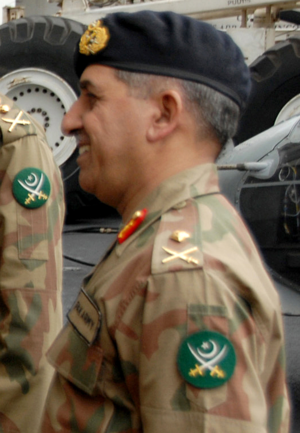
Le Lieutenant général Ahmed Shuja Pasha est un militaire pakistanais trois étoiles, directeur général de l'Inter-Services Intelligence, principale branche des services secrets du Pakistan, du 29 septembre 2008 au 18 mars 2012.